Bell 201

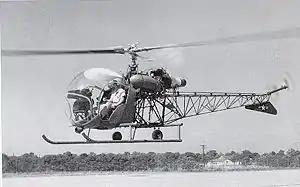
Bell 201/XH-13F in a hover

The Bell Model 201 (military designation XH-13F) was created using a modified Model 47G and was the first Bell helicopter to use a turbine engine.